Capital punishment

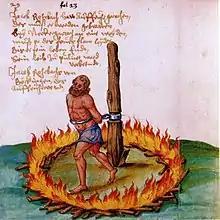
The burning of Jakob Rohrbach, a leader of the peasants during the German Peasants' War

In medieval and early modern Europe, before the development of modern prison systems, the death penalty was also used as a generalised form of punishment for even minor offences.